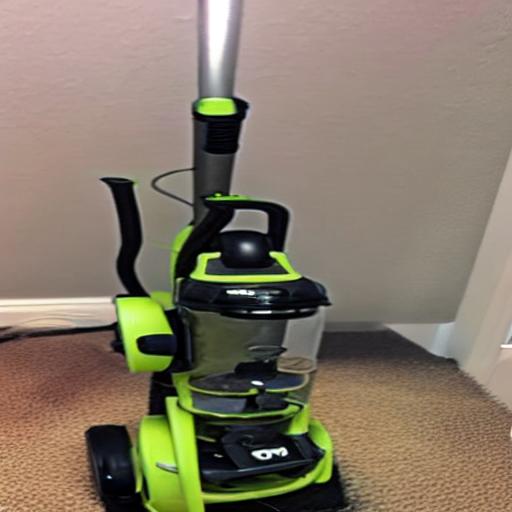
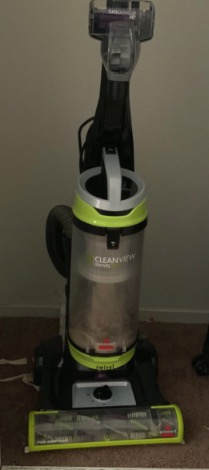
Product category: items_vacuum
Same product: no